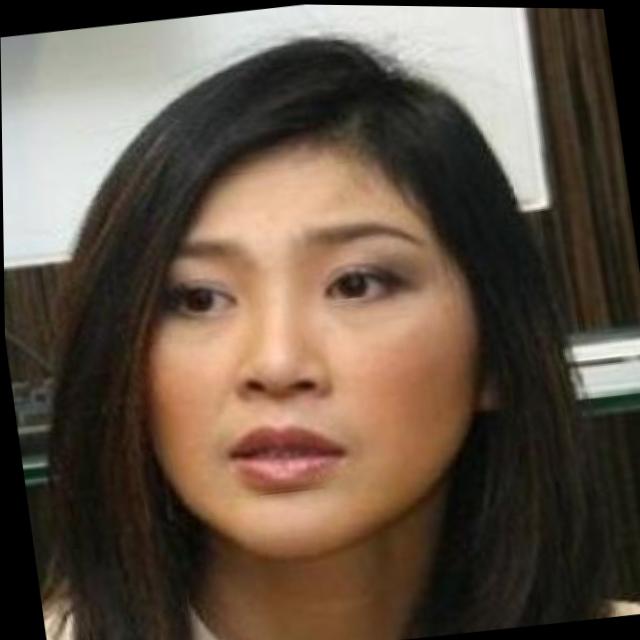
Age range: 45-64